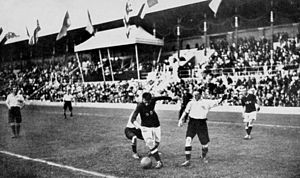
Nils Middelboe
Nils Middelboe i OL-finalen 1912 (mørk trøje)
Nils Middelboe var en af dansk fodbolds første store spillere. Han var blandt andet den spiller, der ved OL i 1908 scorede det første mål for et dansk landshold i en officiel landskamp. Han deltog også ved de to efterfølgende OL-turneringer i 1912 og 1920. Desuden blev han, da han i 1913 flyttede til London, den første udenlandske spiller nogensinde i Chelsea F.C.. Middelboe var i hele sin karriere amatørspiller, og efter afslutningen af karrieren havde han en periode som træner.